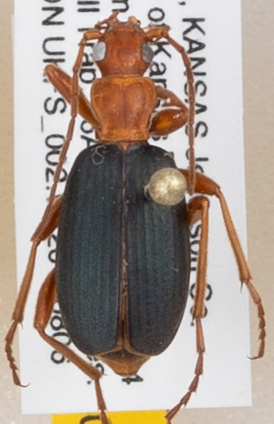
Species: Brachinus alternans
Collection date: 2019-08-06
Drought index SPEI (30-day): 0.494
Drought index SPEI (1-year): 1.69
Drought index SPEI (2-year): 0.738